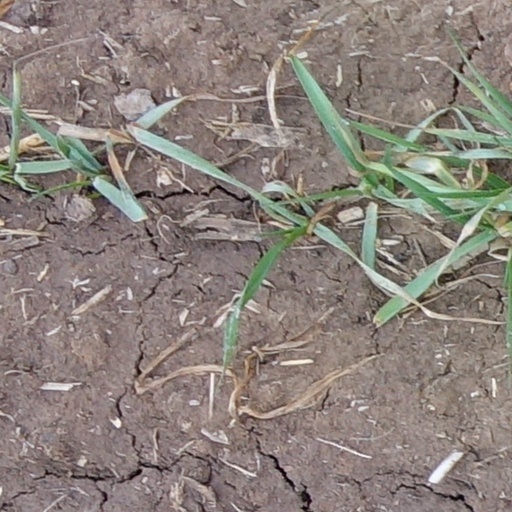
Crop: wheat